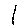
Label: 1